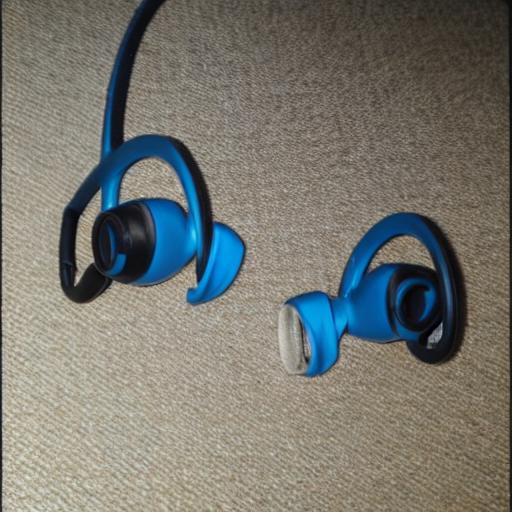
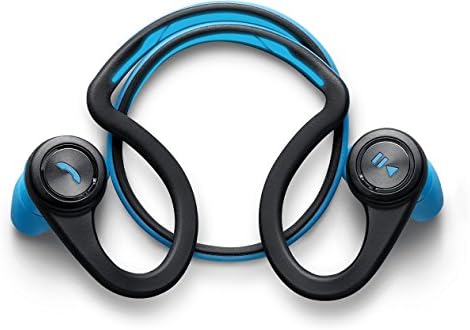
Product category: headphones
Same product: no